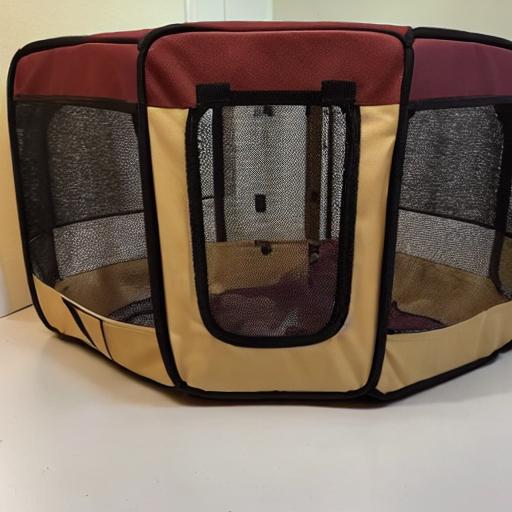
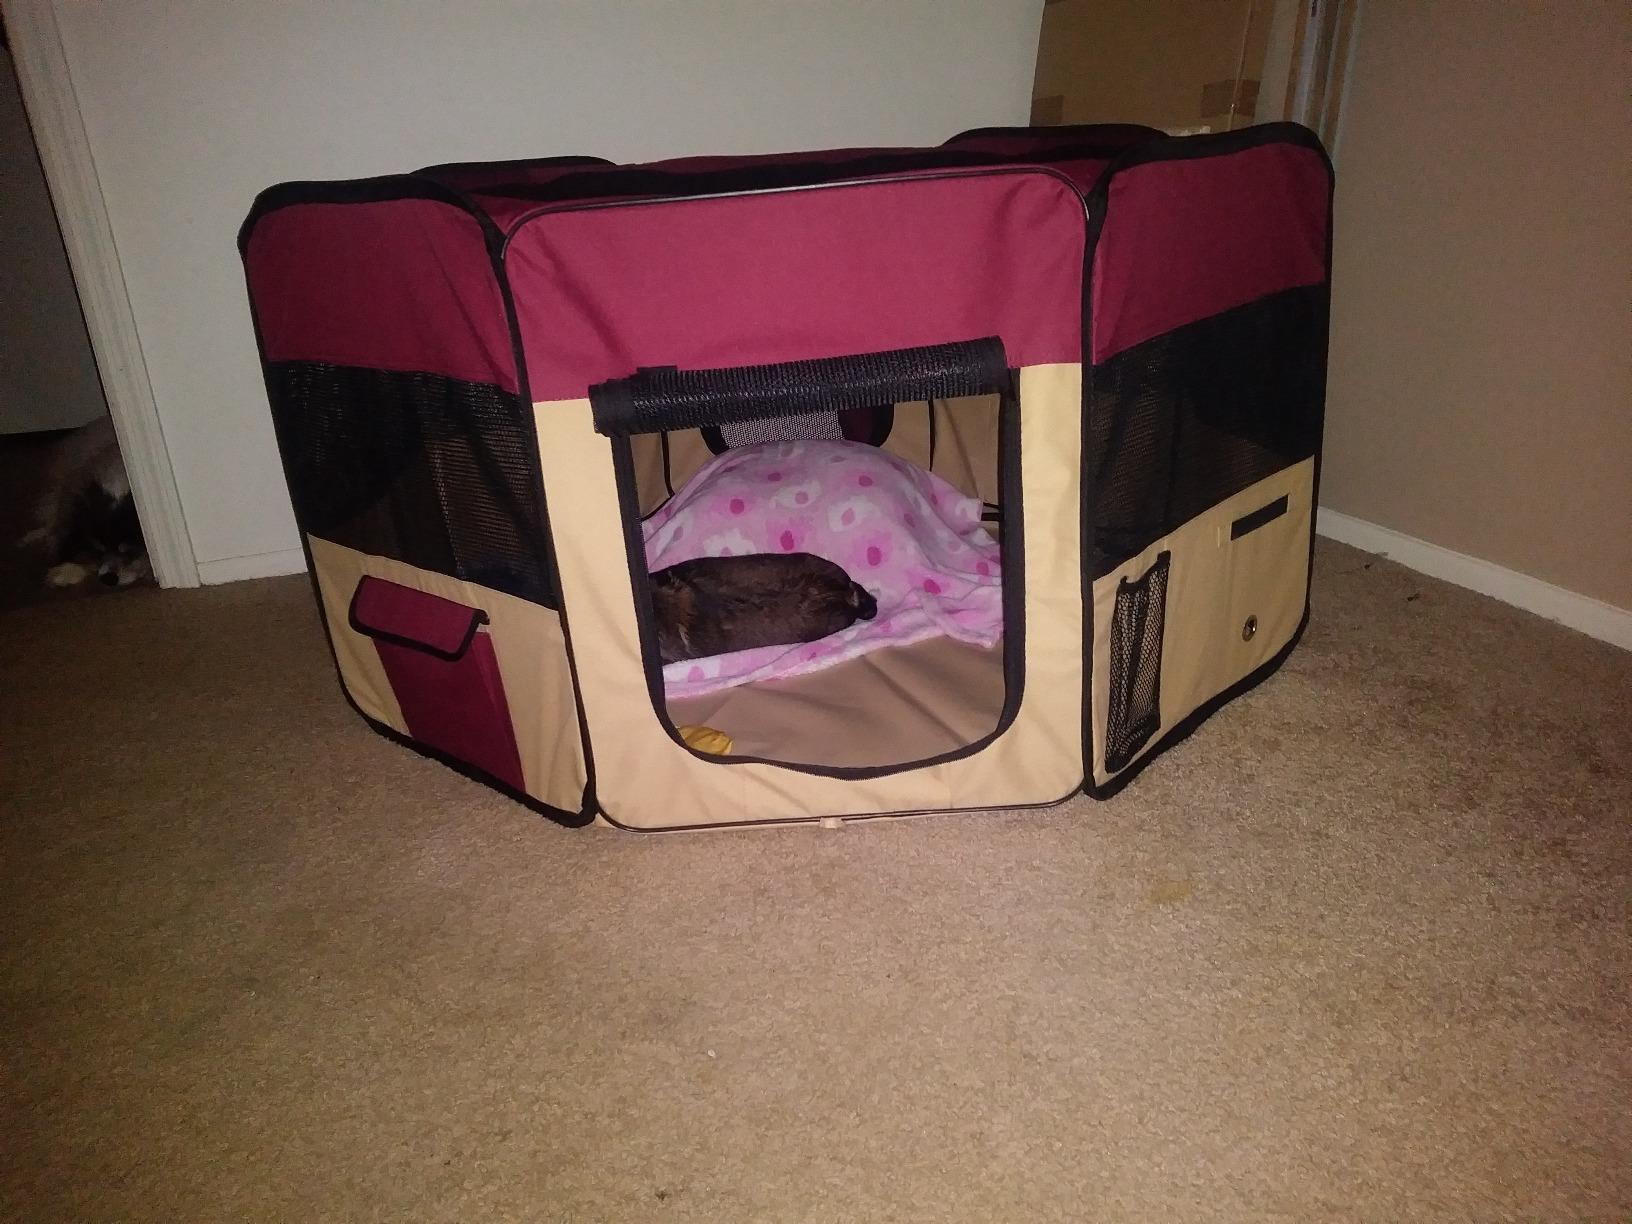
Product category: items_kennel
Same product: no